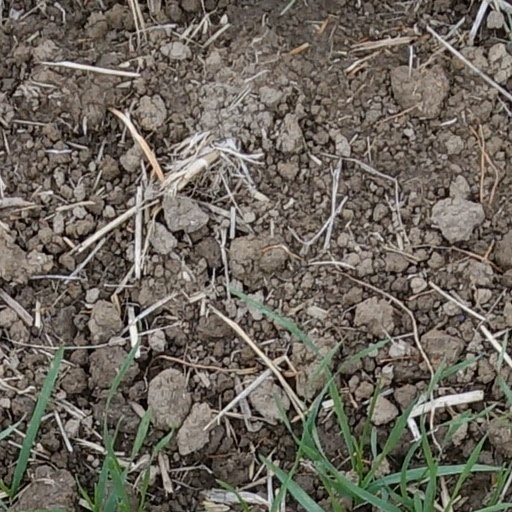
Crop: wheat